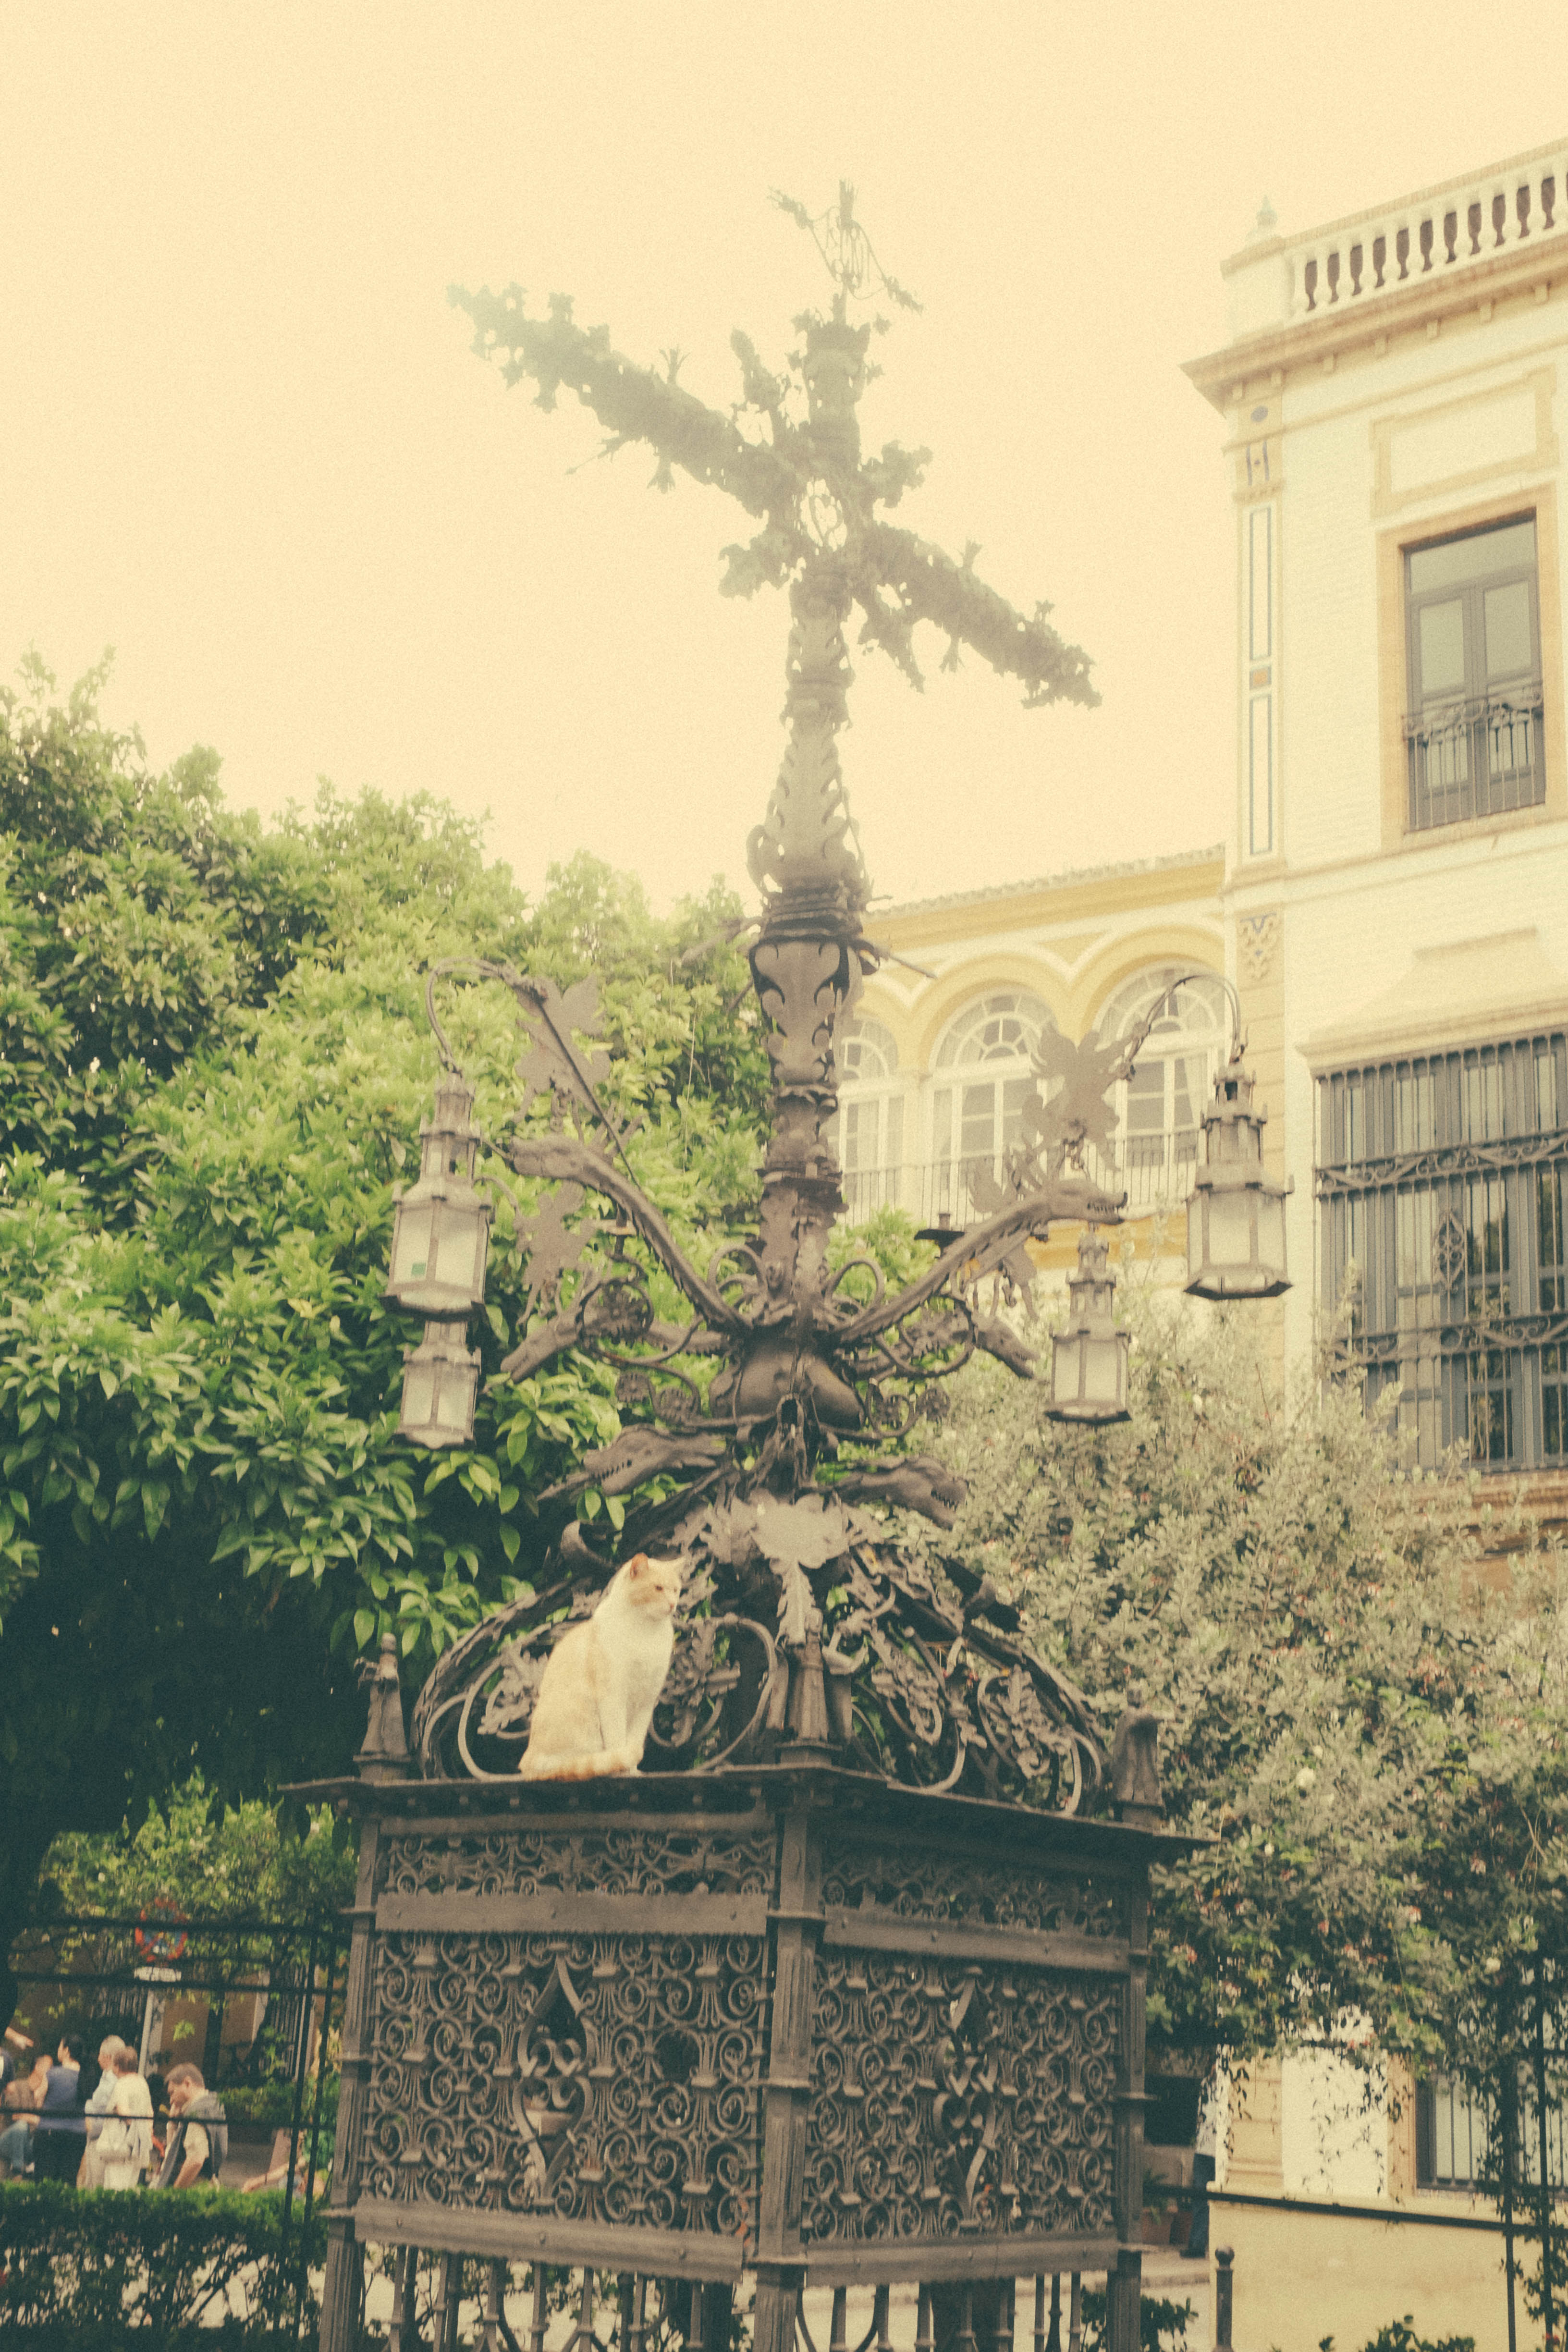
tree, town, palace, monument, cityscape, statue, landmark, church, place of worship, sevilla, andalusia